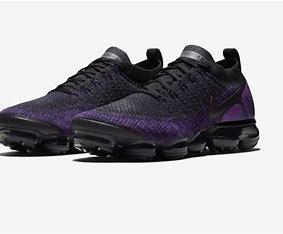
Brand: Nike
Model: Air Vapormax 2023 Flyknit